Kuban Cossacks

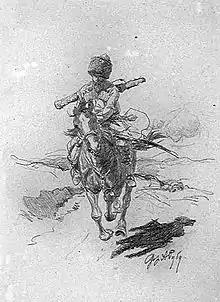
"Kubanets" a sketch by Franz Roubaud.

The new Host grew to be the second largest in Russia. The Kuban Cossacks continued to make an active part in the Russian affairs of the 19th century starting from the finale of the Russian-Circassian War which ceased shortly after the hosts' formation. A small group took part in the 1873 conquest that brought the Khanate of Khiva under Russian control. Their largest military campaign was the Russo-Turkish War (1877–1878), on both the Balkan and the Caucasus fronts. The latter in particular was a strong contribution as the Kuban Cossacks made 90% of the Russian cavalry. Famous achievements in the numerous Battles of Shipka, the defence of Bayazet and finally, in decisive and victorious Battle of Kars where the Cossacks were the first to enter. Three Kuban Cossack regiments took part in the storming of Geok Tepe in Turkmenistan in 1881. During the Russo-Japanese War (1904–1905), the host mobilised six cavalry regiments, five plastun battalions and one battery to the distant region of Russia.